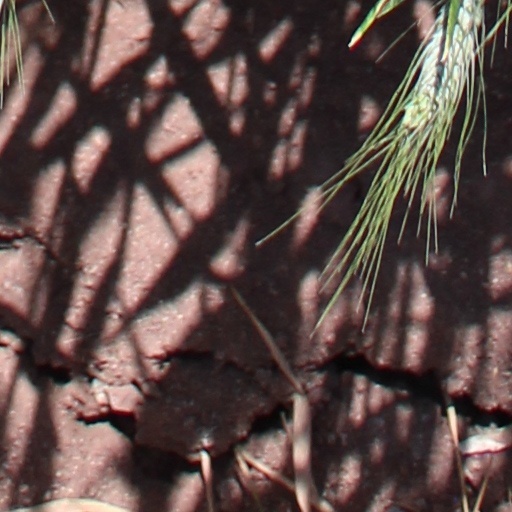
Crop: wheat